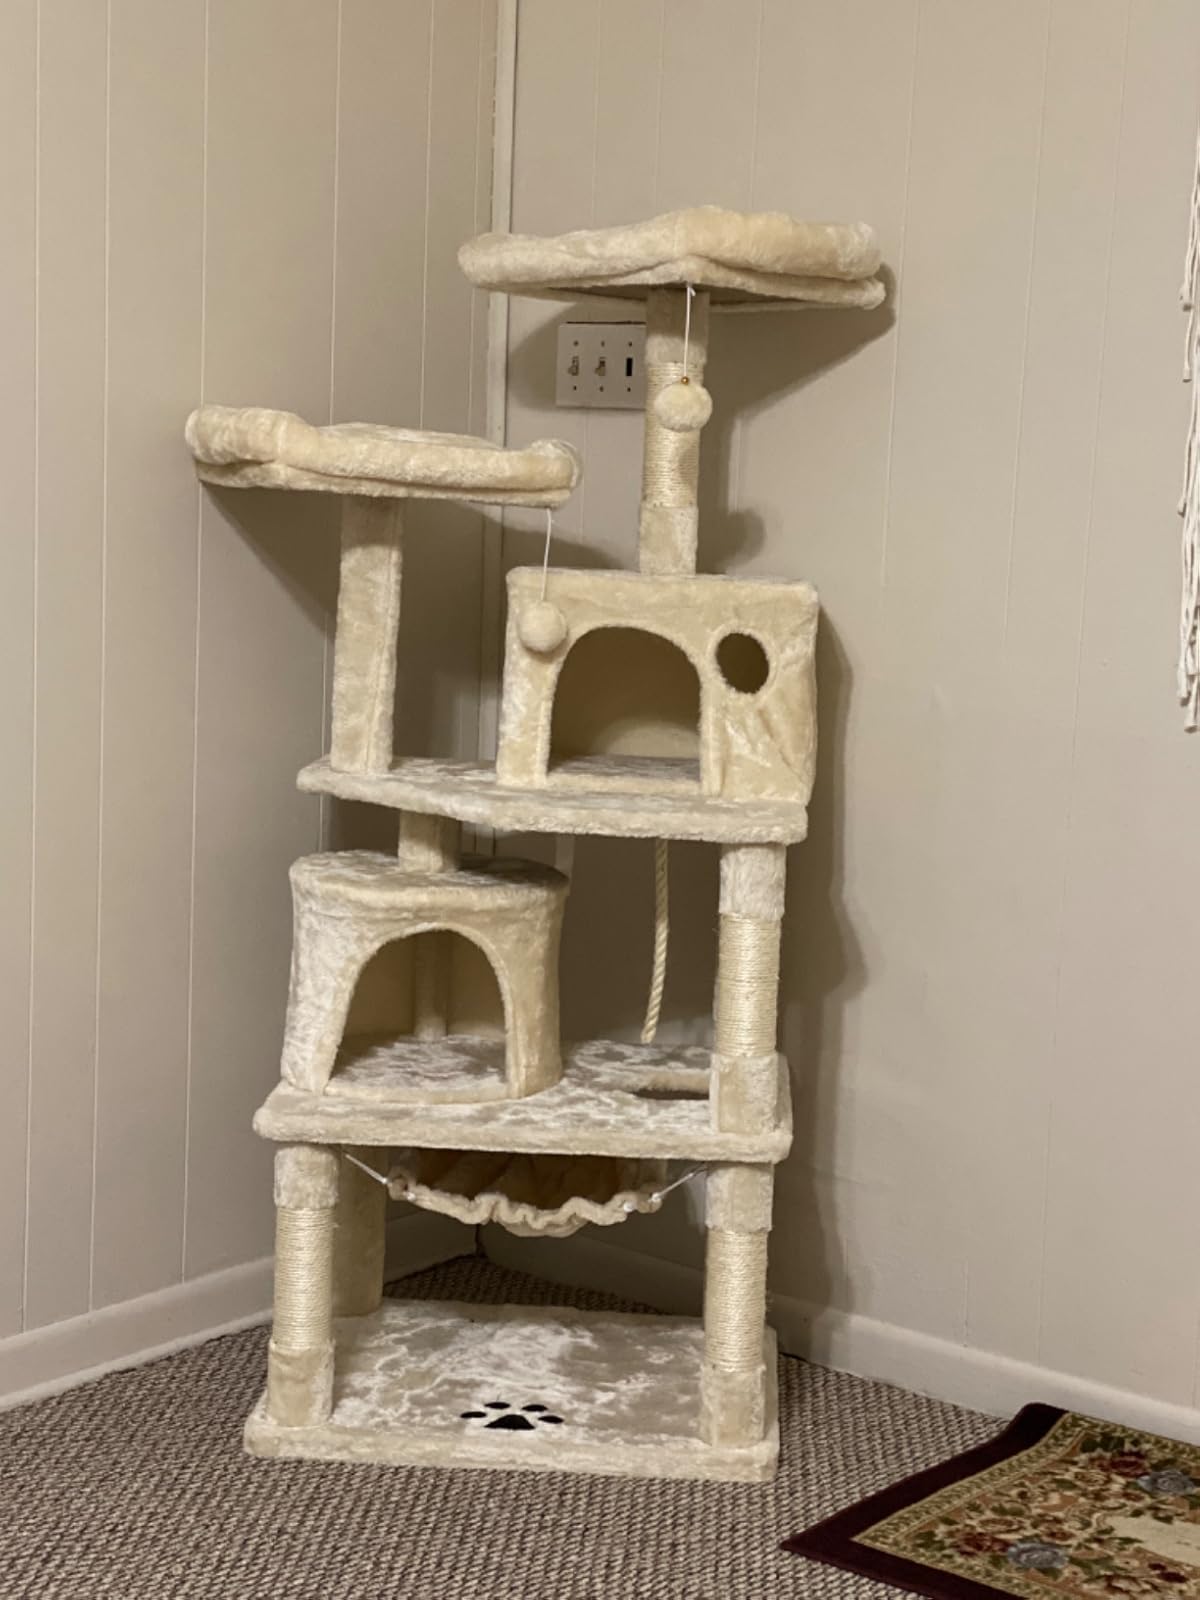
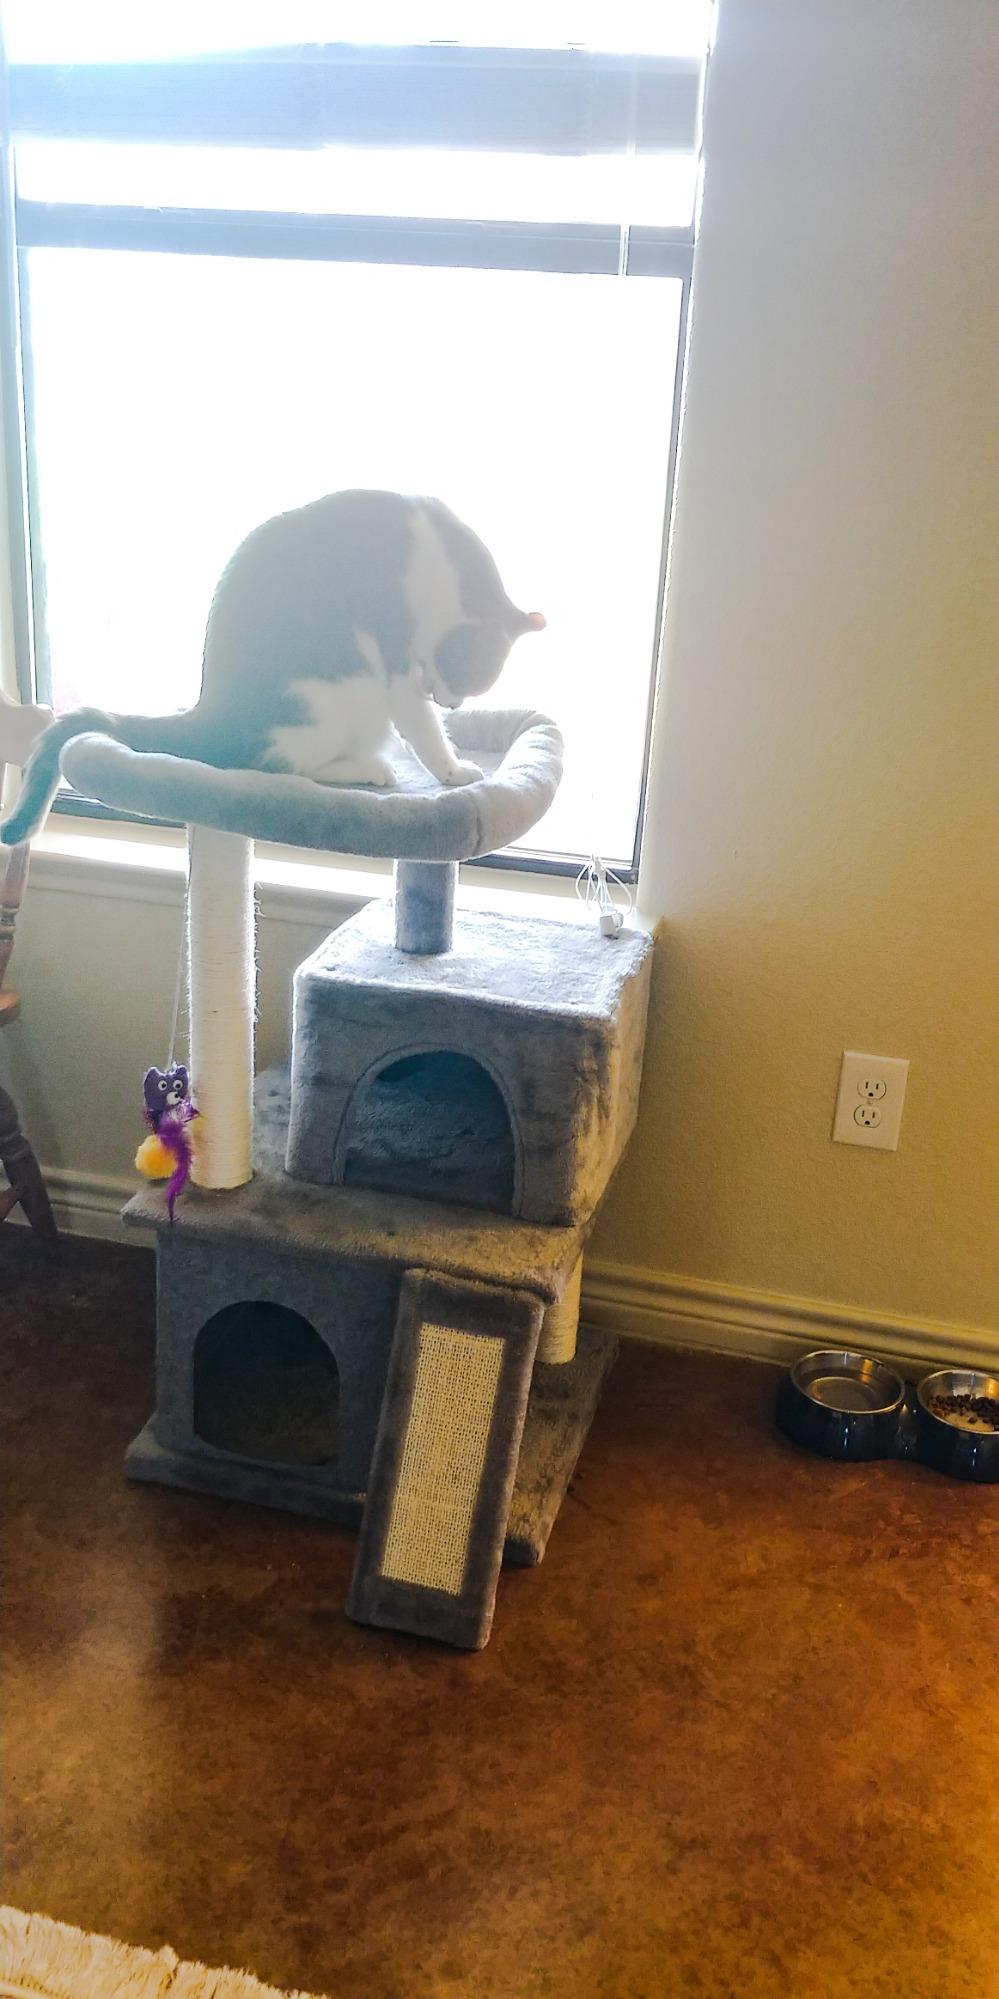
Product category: items_cat tree
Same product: no